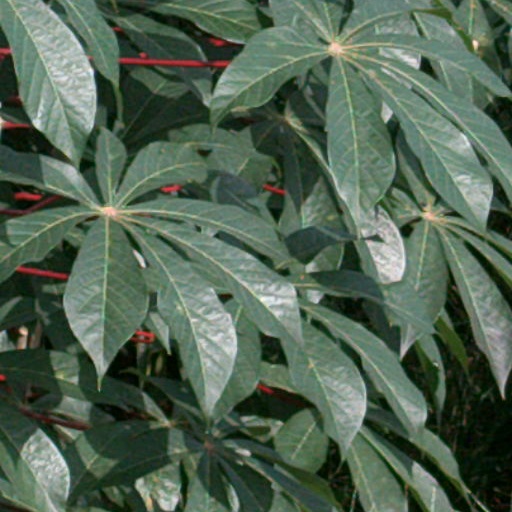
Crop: cassava